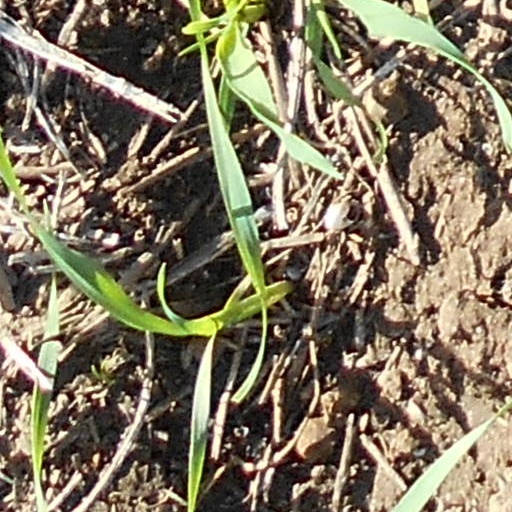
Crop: wheat